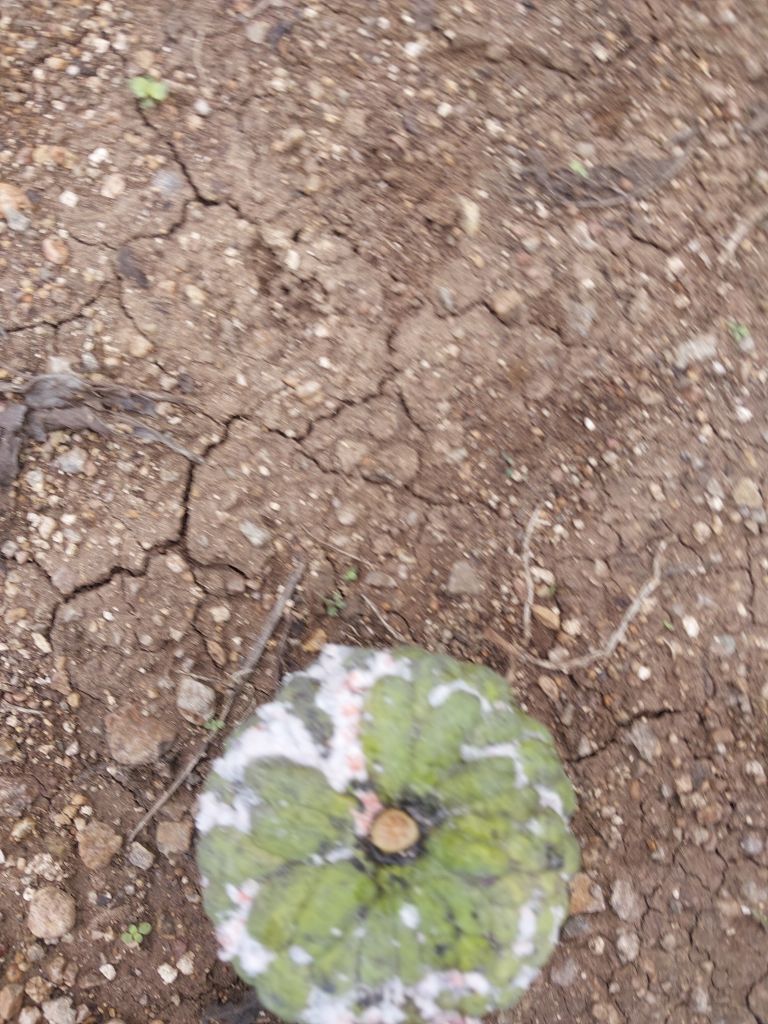
Disease label: Mealy Bug